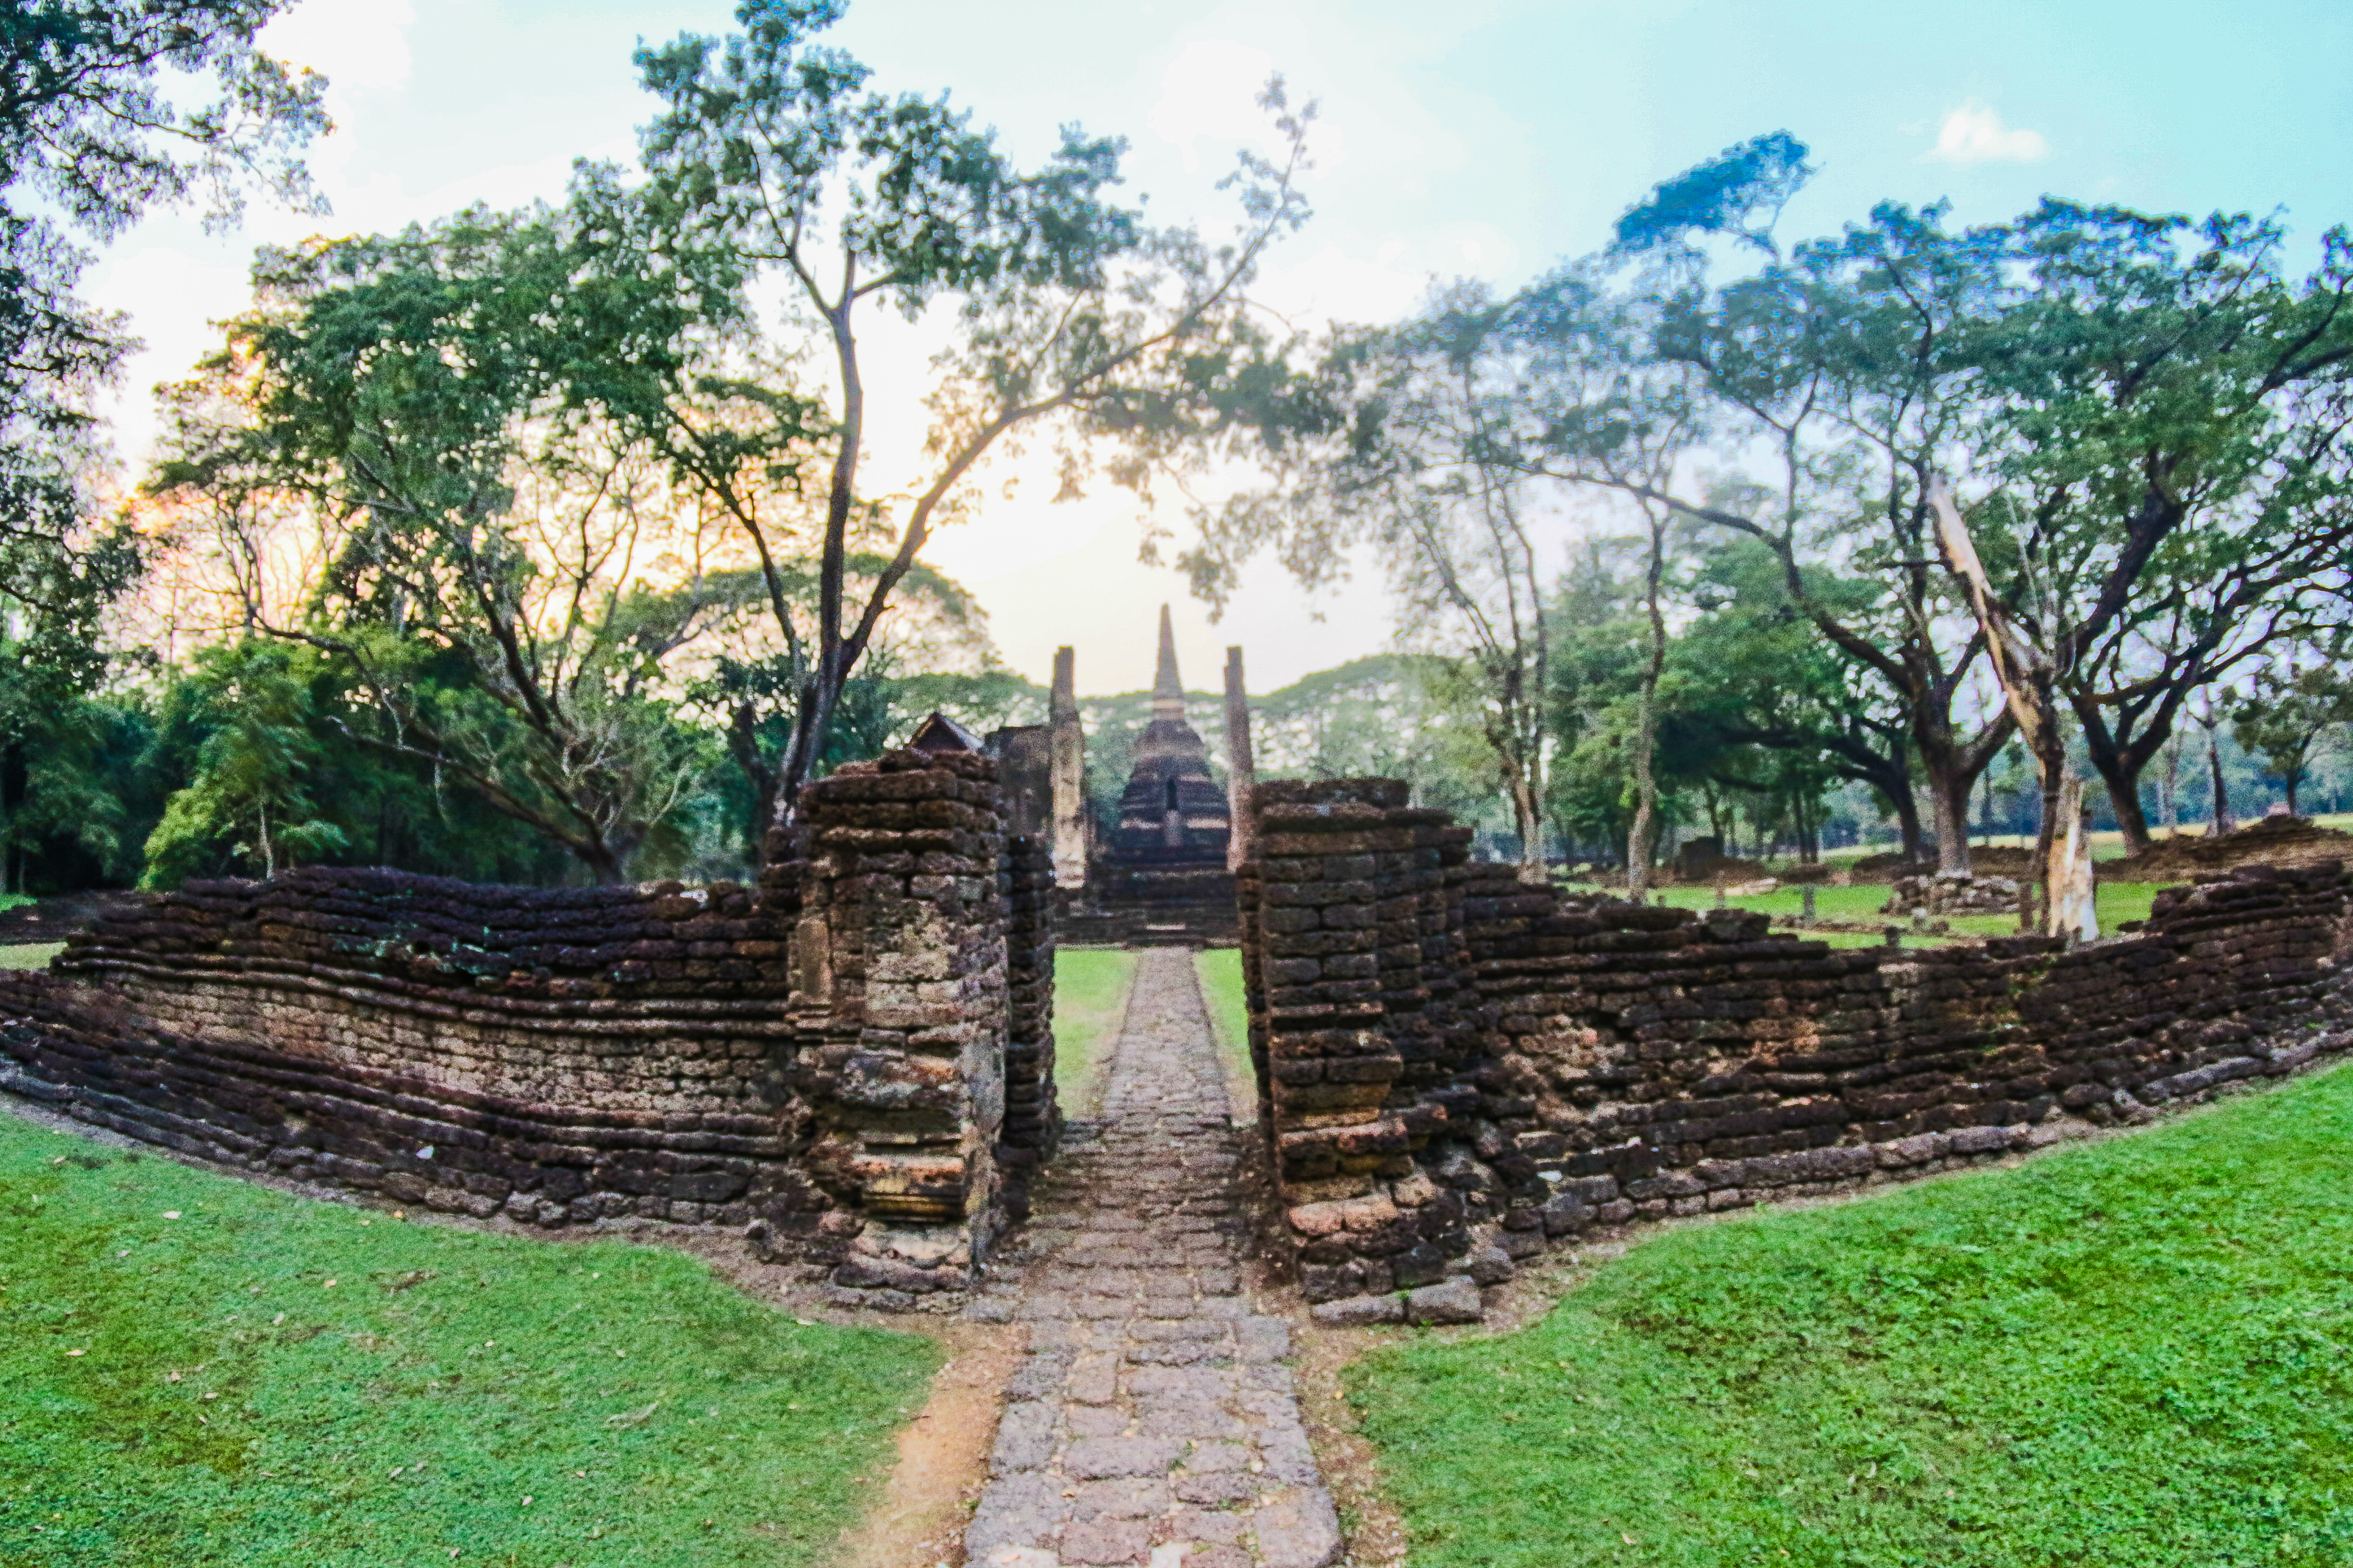
ancient, architecture, art, asia, asian, buddha, buddhism, buddhist, chang, culture, famous, heritage, historical, history, landmark, lom, old, pagoda, park, religion, satchanalai, si, siam, statue, stone, sukhothai, temple, thai, thailand, tourist, travel, unesco, wat, wall, nature reserve, tree, archaeological site, historic site, sky, ruins, photography, grass, maya city, building, national park, tourist attraction, walkway